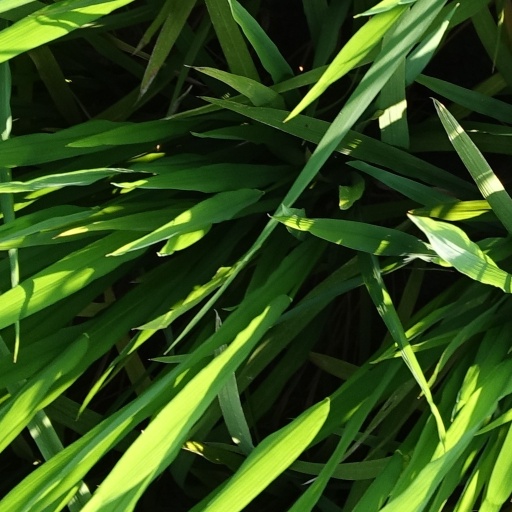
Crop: rice